Duane B. Simmons

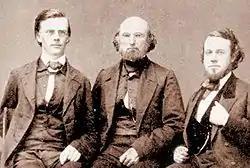
Guido Verbeck, Samuel Robbins Brown and Duane B. Simmons (right)pictured in 1859

In May 1859, Simmons set sail to Japan as a medical missionary with the Dutch Reformed Church. After a few months in Japan, Simmons made a friendly separation from the mission and established his own private medical practice treating both expatriates and Japanese at his surgery and small hospital in Yokohama.